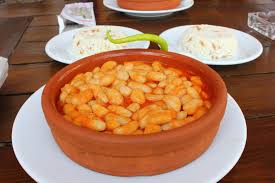
Yemek: kuru_fasulye